Nicholas Musuraca

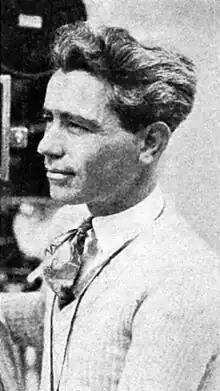
Nick Musuraca in 1926

Nicholas Musuraca, A.S.C. (October 25, 1892 – September 3, 1975) was a motion-picture cinematographer best remembered for his work at RKO Pictures in the 1940s, including many of Val Lewton's series of B-picture horror films.